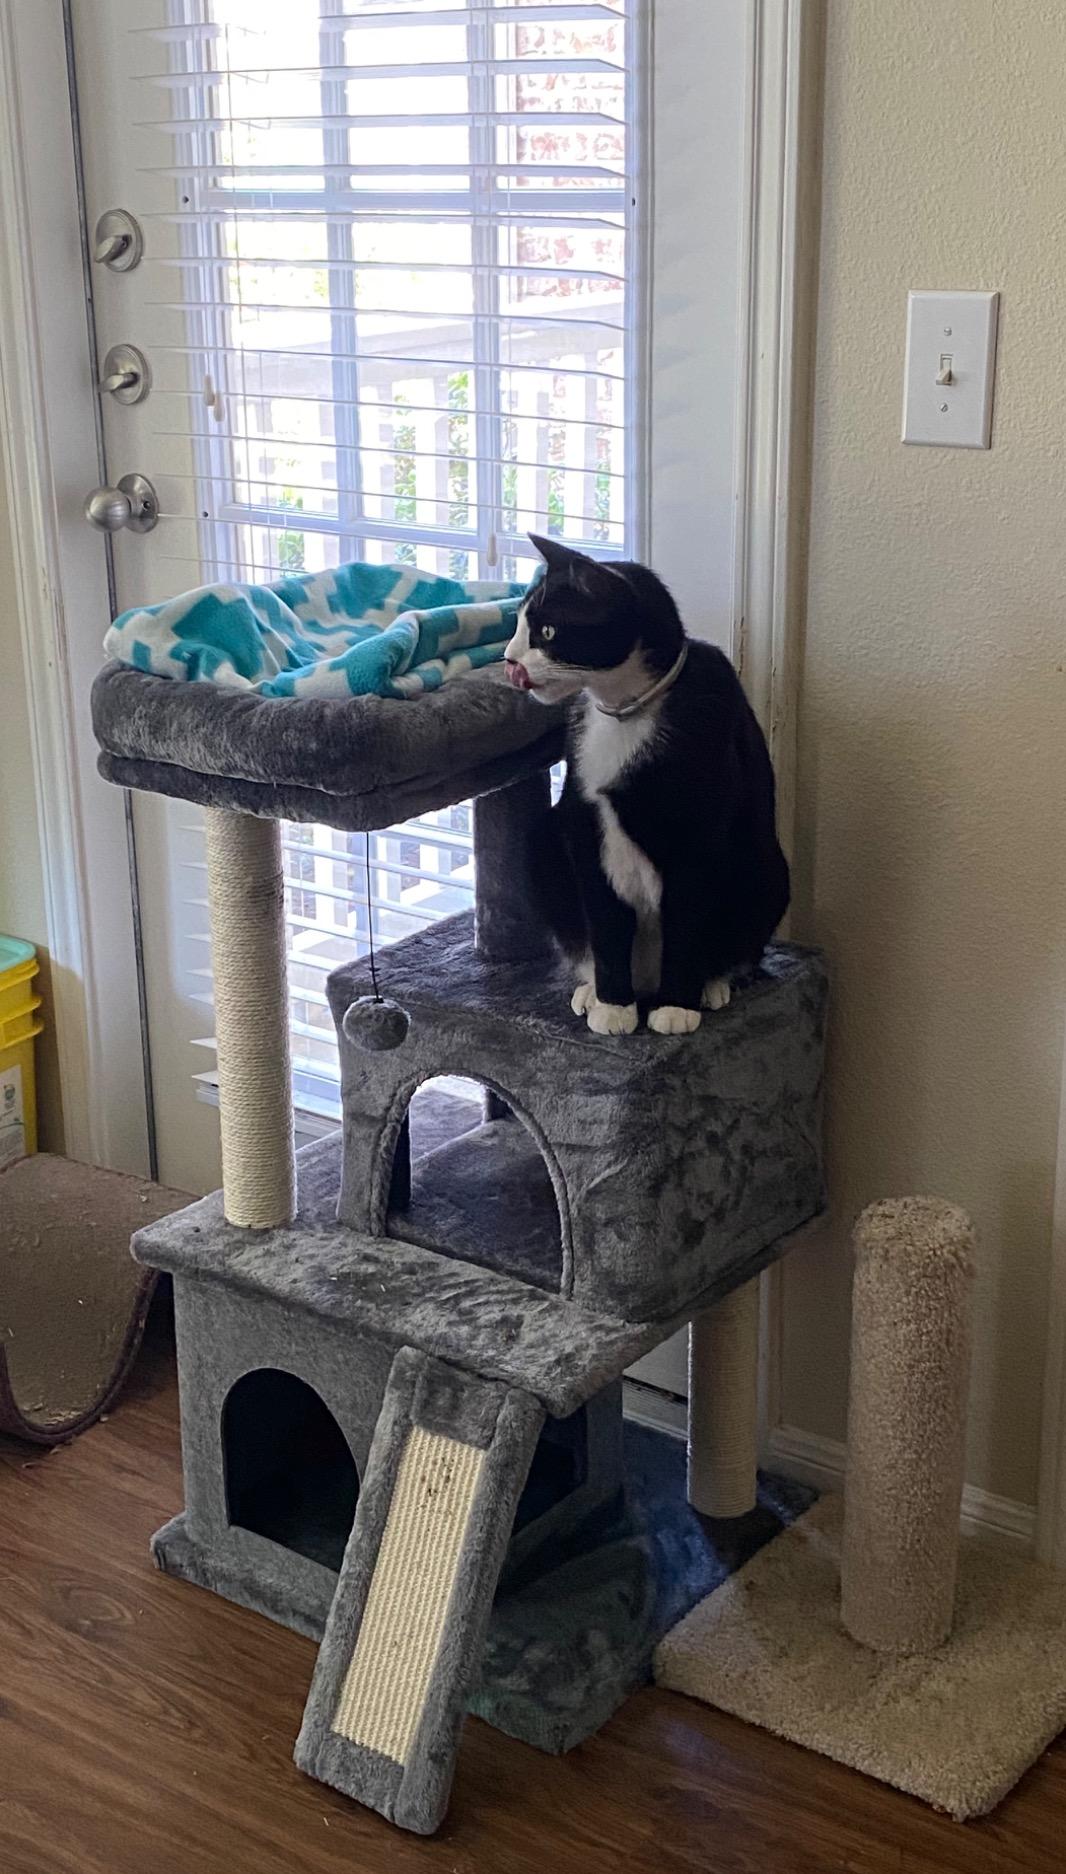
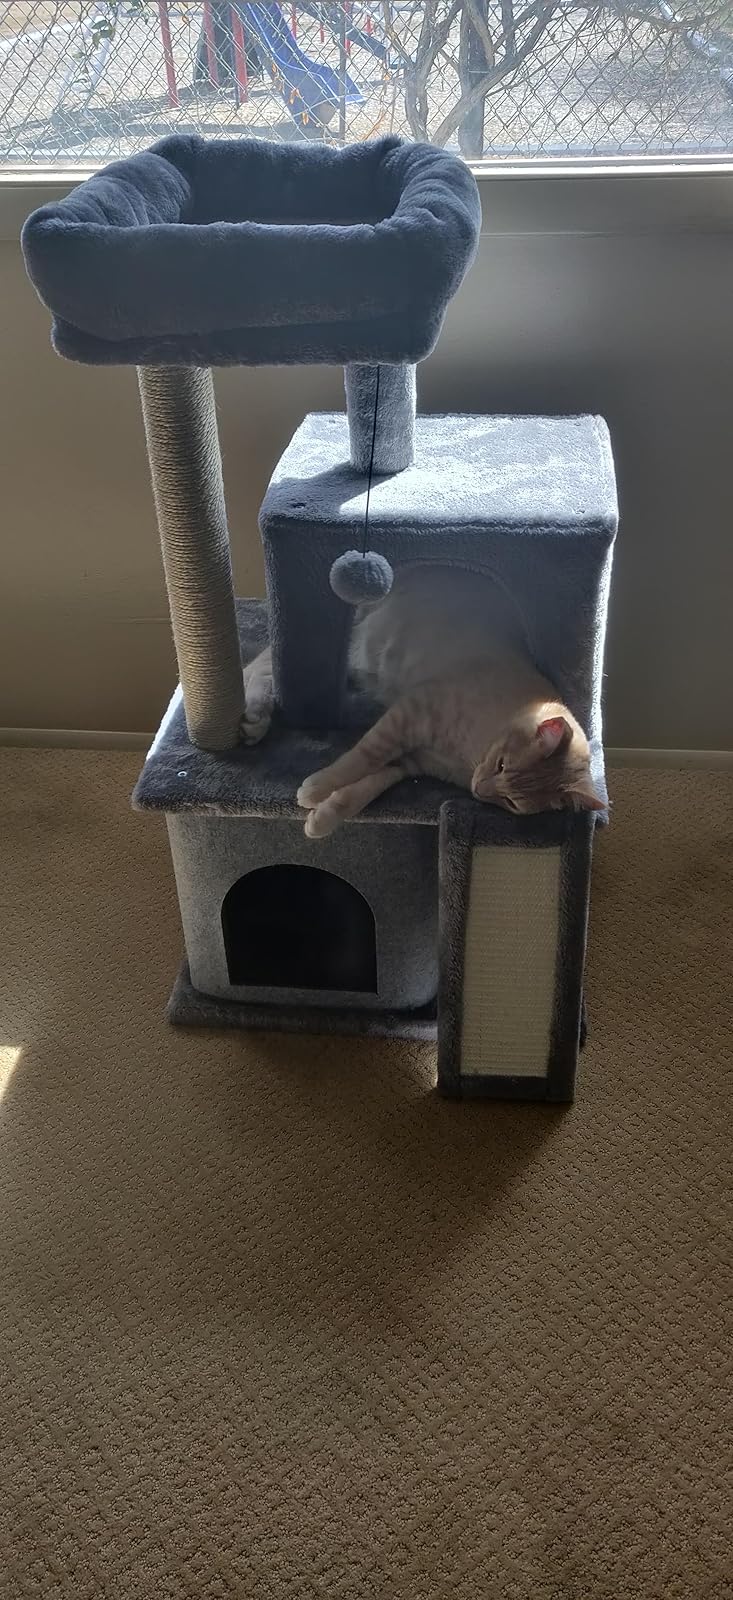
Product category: items_cat tree
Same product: yes